Johnson-Thompson House

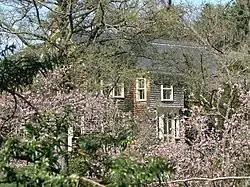

The Johnson-Thompson House is a historic house in Winchester, Massachusetts. Built c. 1750, this two story Georgian house is the oldest structure in Winchester. The house contains evidence it once had a large central chimney, a typical Georgian feature, which was later removed and replaced by the narrower chimneys on the rear wall. The house was probably built by William Johnson, a prominent figure in the history of Woburn, when this area was part of that town. In 1858 Timothy Thompson, who had married Caroline Johnson, inherited the property.